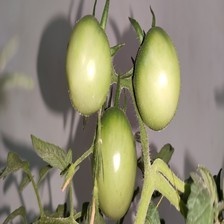
Label: tomato